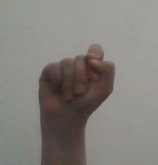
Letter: fa